Grey-Green

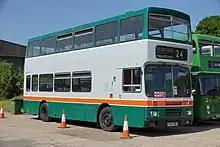
Preserved Grey-Green Alexander bodied Volvo Citybus

In 1980 Grey-Green was sold to the Cowie Group. It was one of the first private operators to operate London Regional Transport services under contract following the process started with the privatisation of London bus services, eventually operating nearly 20 in all. In 1987, Grey-Green successfully bid for routes 125, 173, 179 and 379. In 1988, it began operating routes 24, 298 and 313.